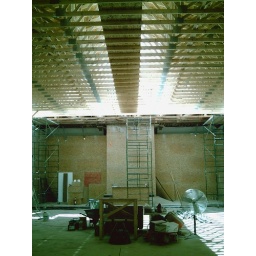
Keep in mind that the entire interior of the building is covered with plastic and then plywood.